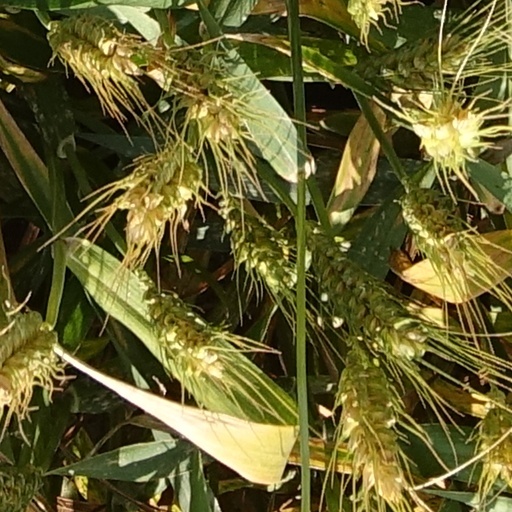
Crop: wheat